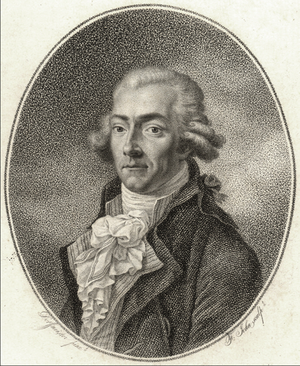
Francesco Benucci est un célèbre baryton-basse italien. Il a chanté un certain nombre de rôles importants dans les opéras de Wolfgang Amadeus Mozart et d'autres compositeurs.